Flurazepam

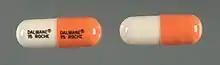
Two Dalmane (flurazepam) capsules

Flurazepam is officially indicated for mild to moderate insomnia and as such it is used for short-term treatment of patients with mild to moderate insomnia such as difficulty falling asleep, frequent awakening, early awakenings or a combination of each. Flurazepam is a long-acting benzodiazepine and is sometimes used in patients who have difficulty in maintaining sleep, though benzodiazepines with intermediate half-lives such as alprazolam, loprazolam, lorazepam, lormetazepam, oxazepam and temazepam are also indicated for patients with difficulty maintaining sleep.